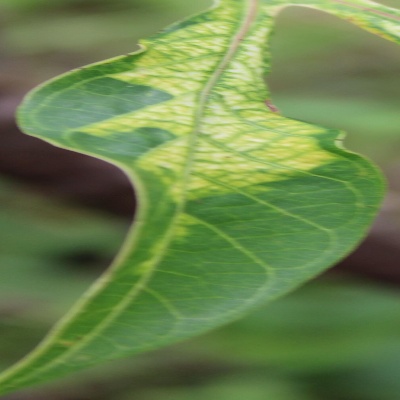
Crop: Cassava
Condition: mosaic